Henry Bruce, 2nd Baron Aberdare

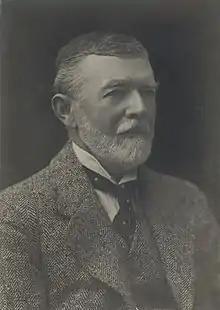
Lord Aberdare in 1917

Henry Campbell Bruce, 2nd Baron Aberdare (19 June 1851 – 20 February 1929), styled The Honourable from 1873 to 1895, was a British soldier and peer.